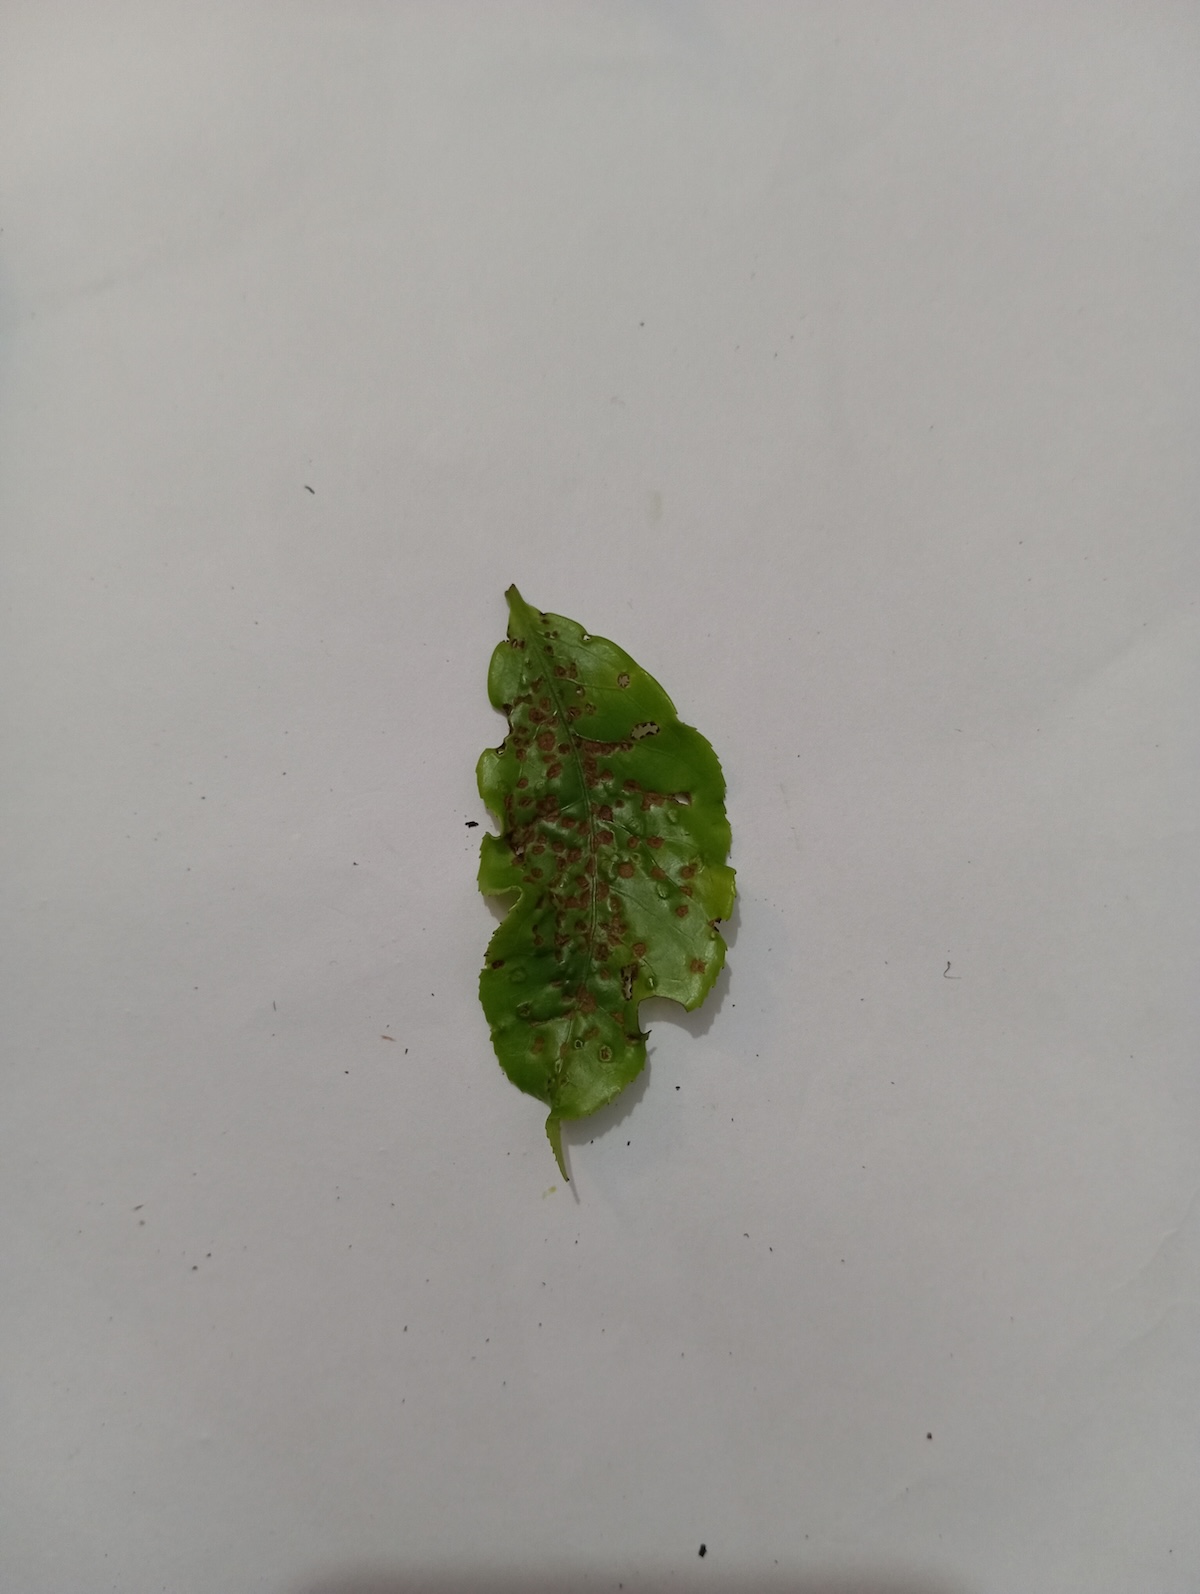
Label: Green mirid bug